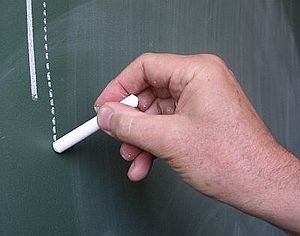
Skrivekridt
Skrivekridt er blødt og afsmittende, og derfor velegnet som tavlekridt.
Skrivekridt er en finkornet, ofte forholdsvis svagt hærdnet stedvis flintholdig sedimentær bjergart, som overvejende består af mikroskopiske skalrester, såkaldte kokkolitter, fra encellede havalger. Algerne levede i et hav, som i Sen Kridt dækkede et stort område i Nordeuropa og omkring Nordsøen. Her kan kridtet mange steder ses i spektakulære blotninger, såsom Dover i England, Møns klint i Danmark, Jasmund nationalpark på Rügen i Tyskland og Cap Blanc-Nez ved Calais i Frankrig. Skrivekridt laves også af gips.